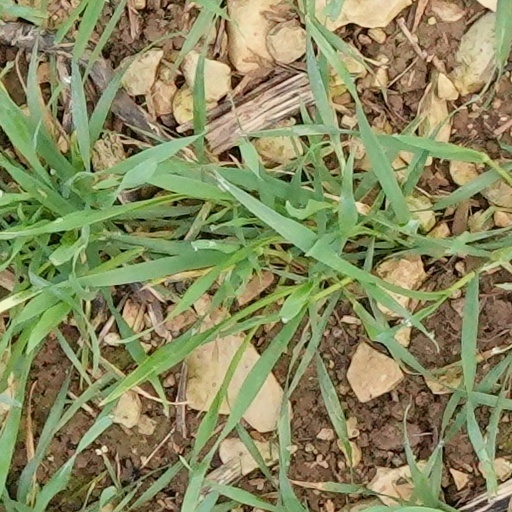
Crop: wheat